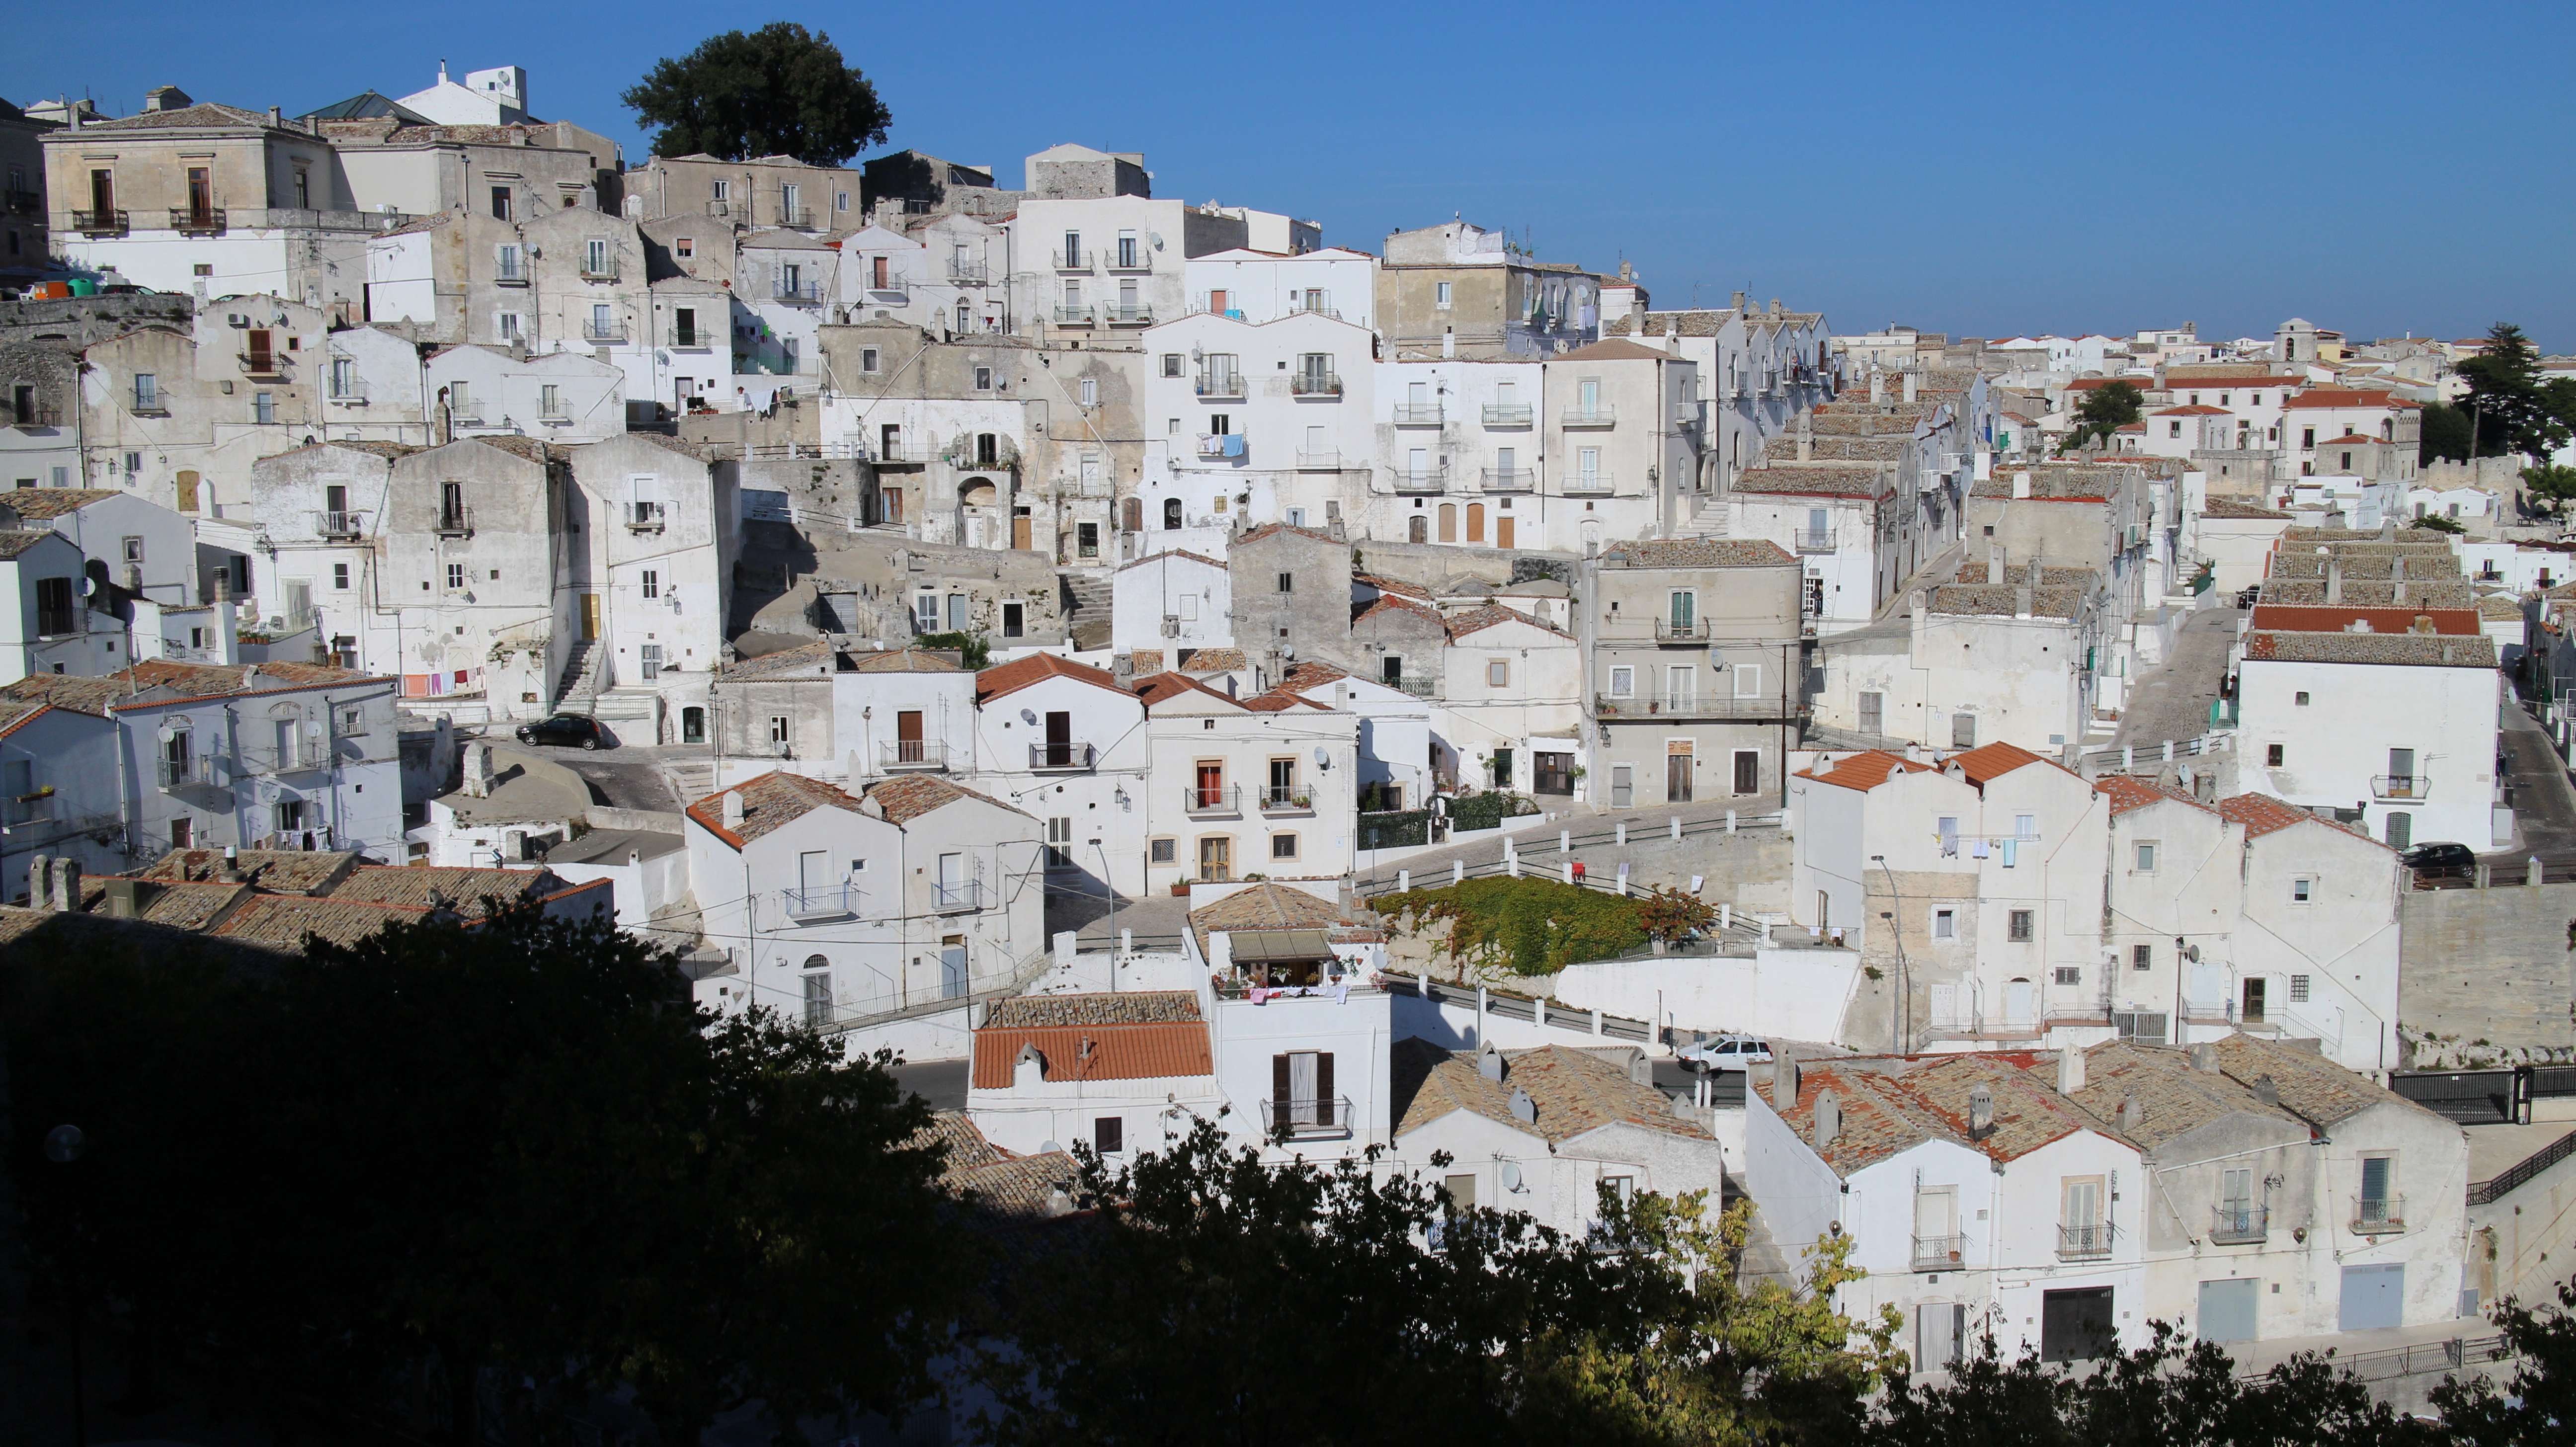
landscape, town, cityscape, village, monastery, neighbourhood, white houses, historic site, residential area, human settlement, monte sant angelo